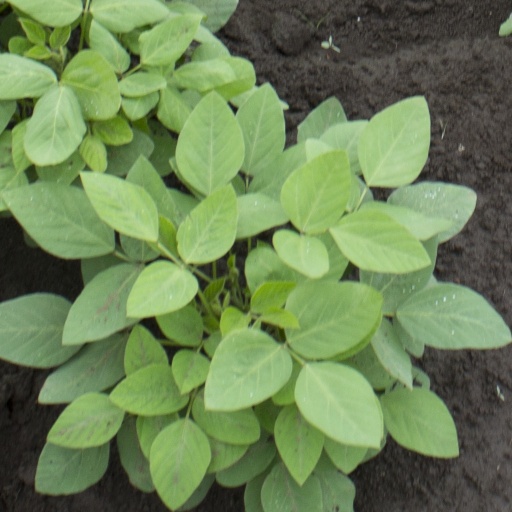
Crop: soybean